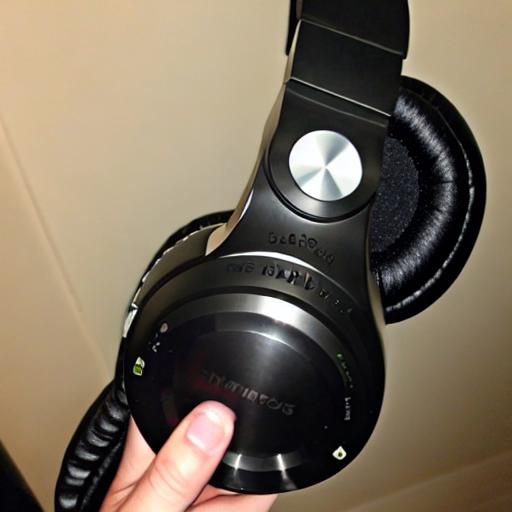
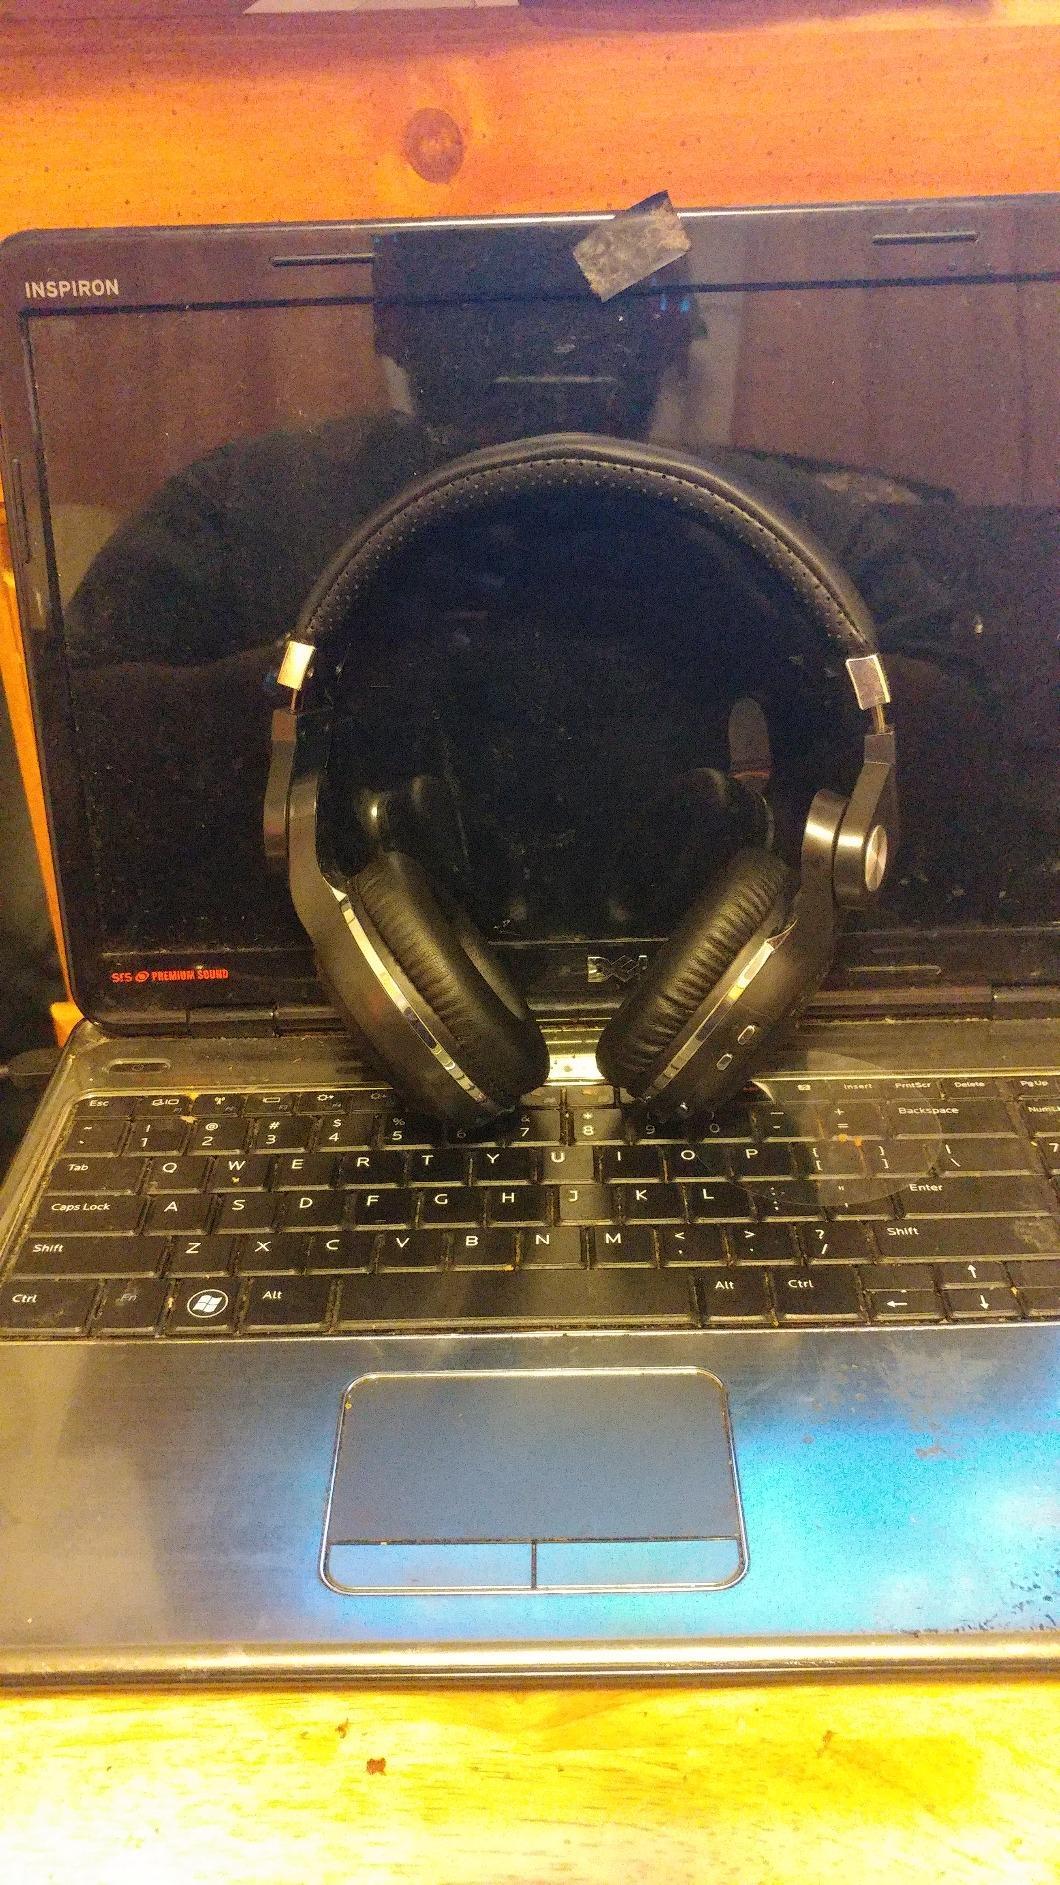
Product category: headphones
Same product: no